99Vidas

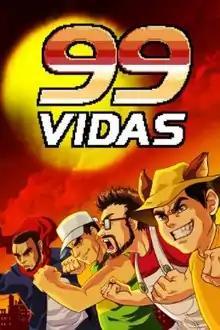

99Vidas (Portuguese for "99 Lives") is a retro-styled side-scrolling beat 'em up video game developed and published by Brazilian studio QuByte Interactive. It was first released for Microsoft Windows, macOS, and Linux in late 2016, followed by PlayStation 3, PlayStation 4, and PlayStation Vita in 2017. A Nintendo Switch version was released in November 2018.